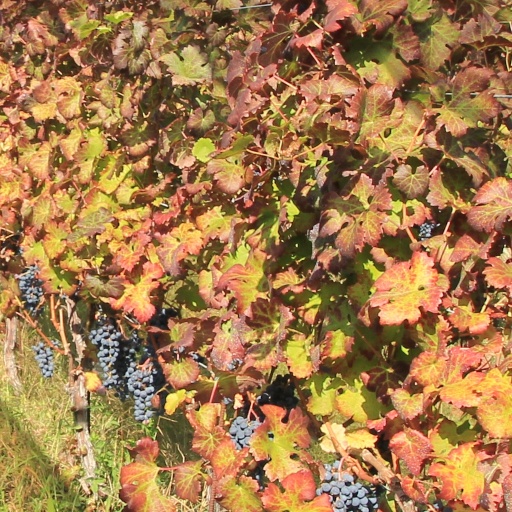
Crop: grape